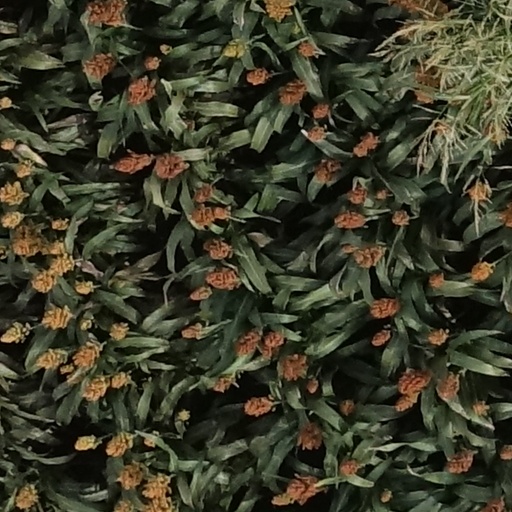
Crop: sorghum